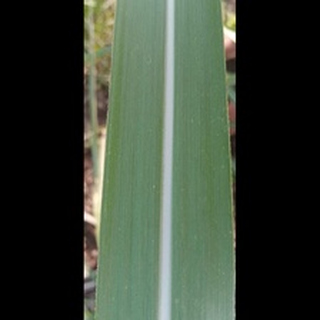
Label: healthy_sugarcane